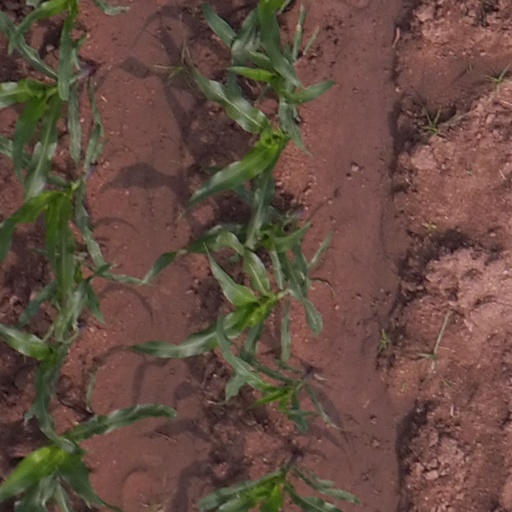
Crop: maize; corn